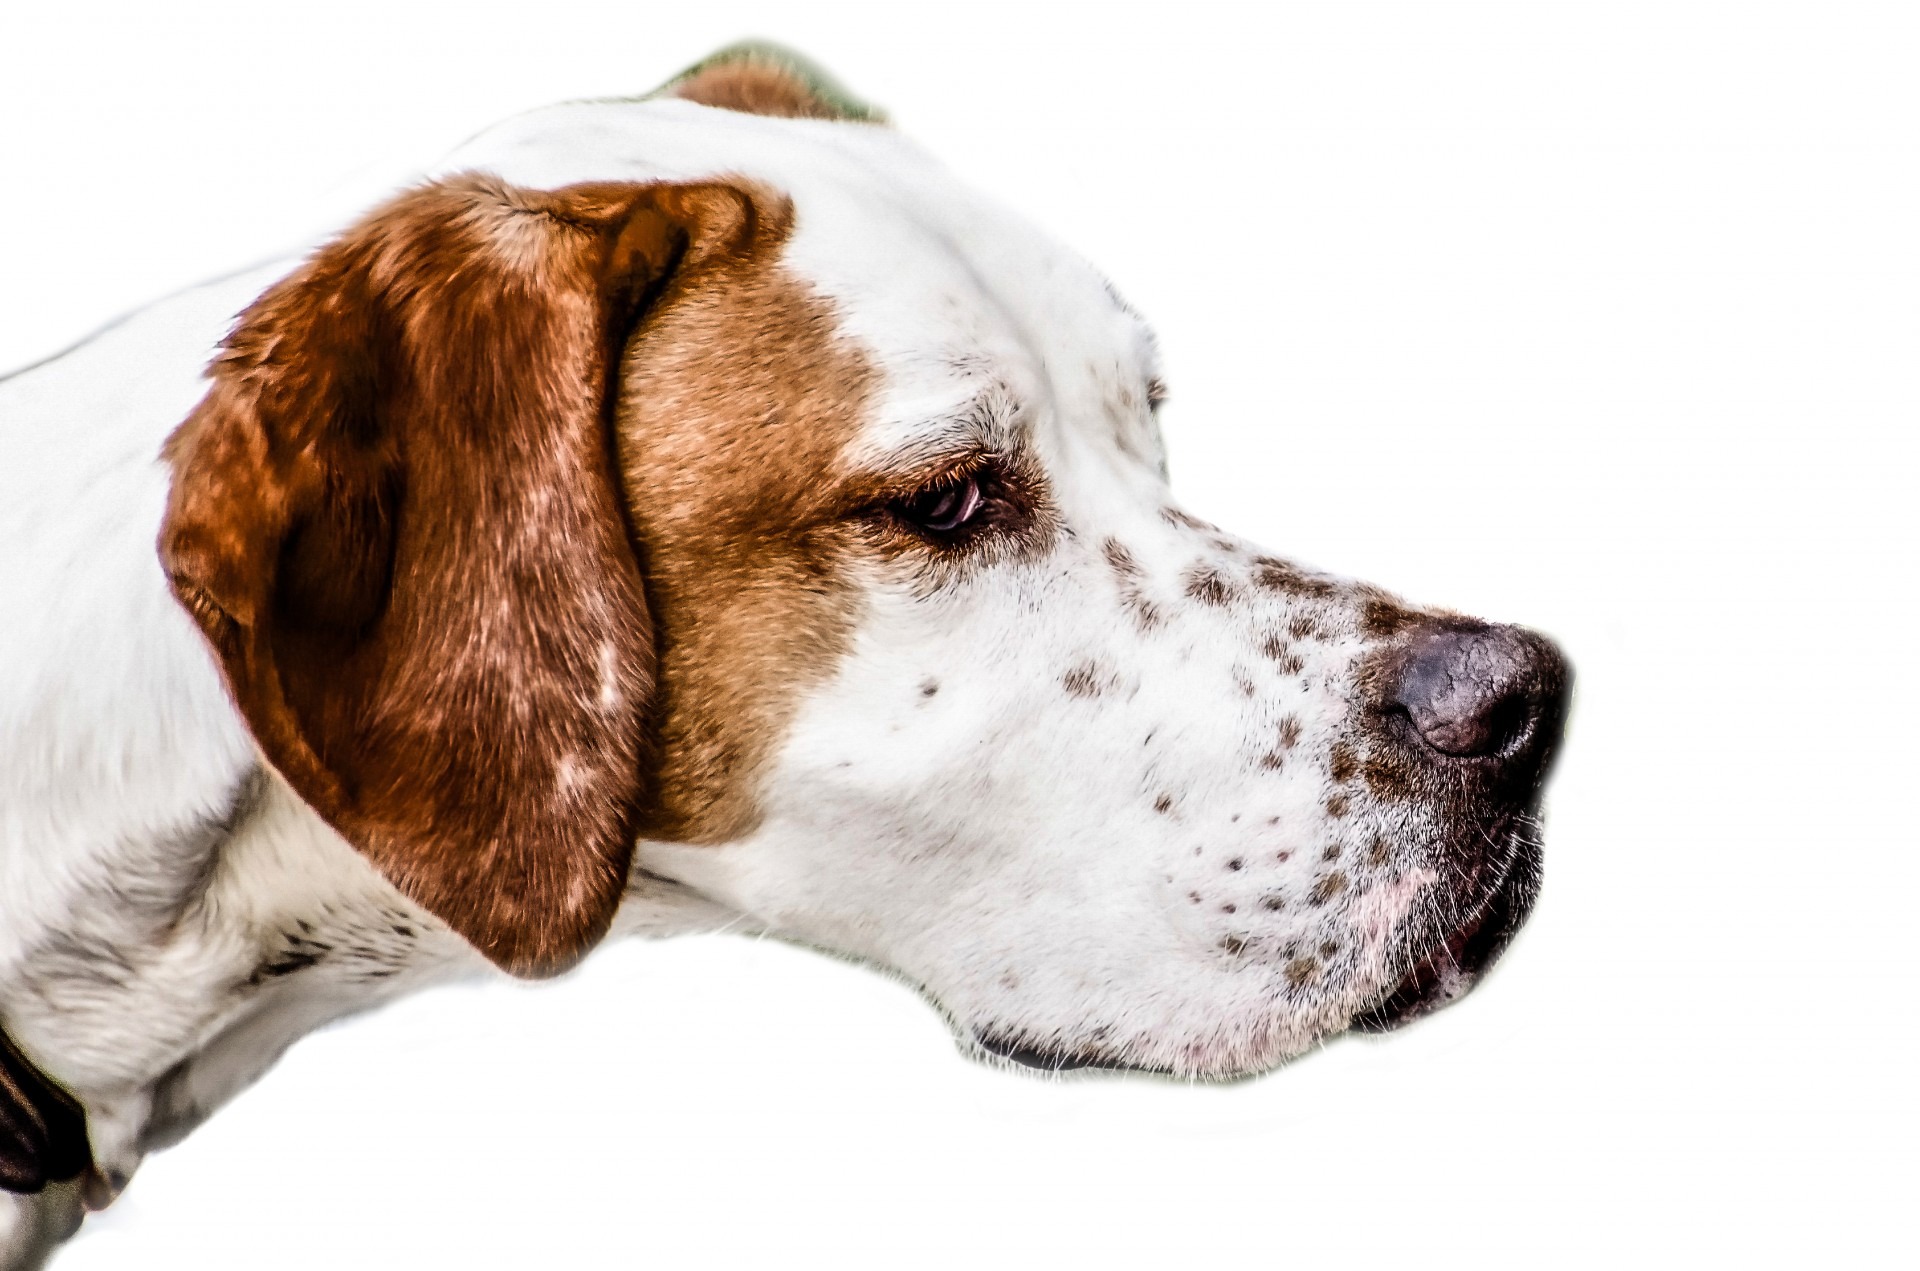
white, dog, animal, canine, isolated, waiting, pet, brown, mammal, spaniel, background, look, vertebrate, domestic, adorable, owner, dog breed, breed, doggy, brittany, pointer, purebred, pedigree, obedient, dog like mammal, american foxhound, english foxhound, treeing walker coonhound, english springer spaniel, drentse patrijshond, welsh springer spaniel